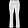
Label: Trouser